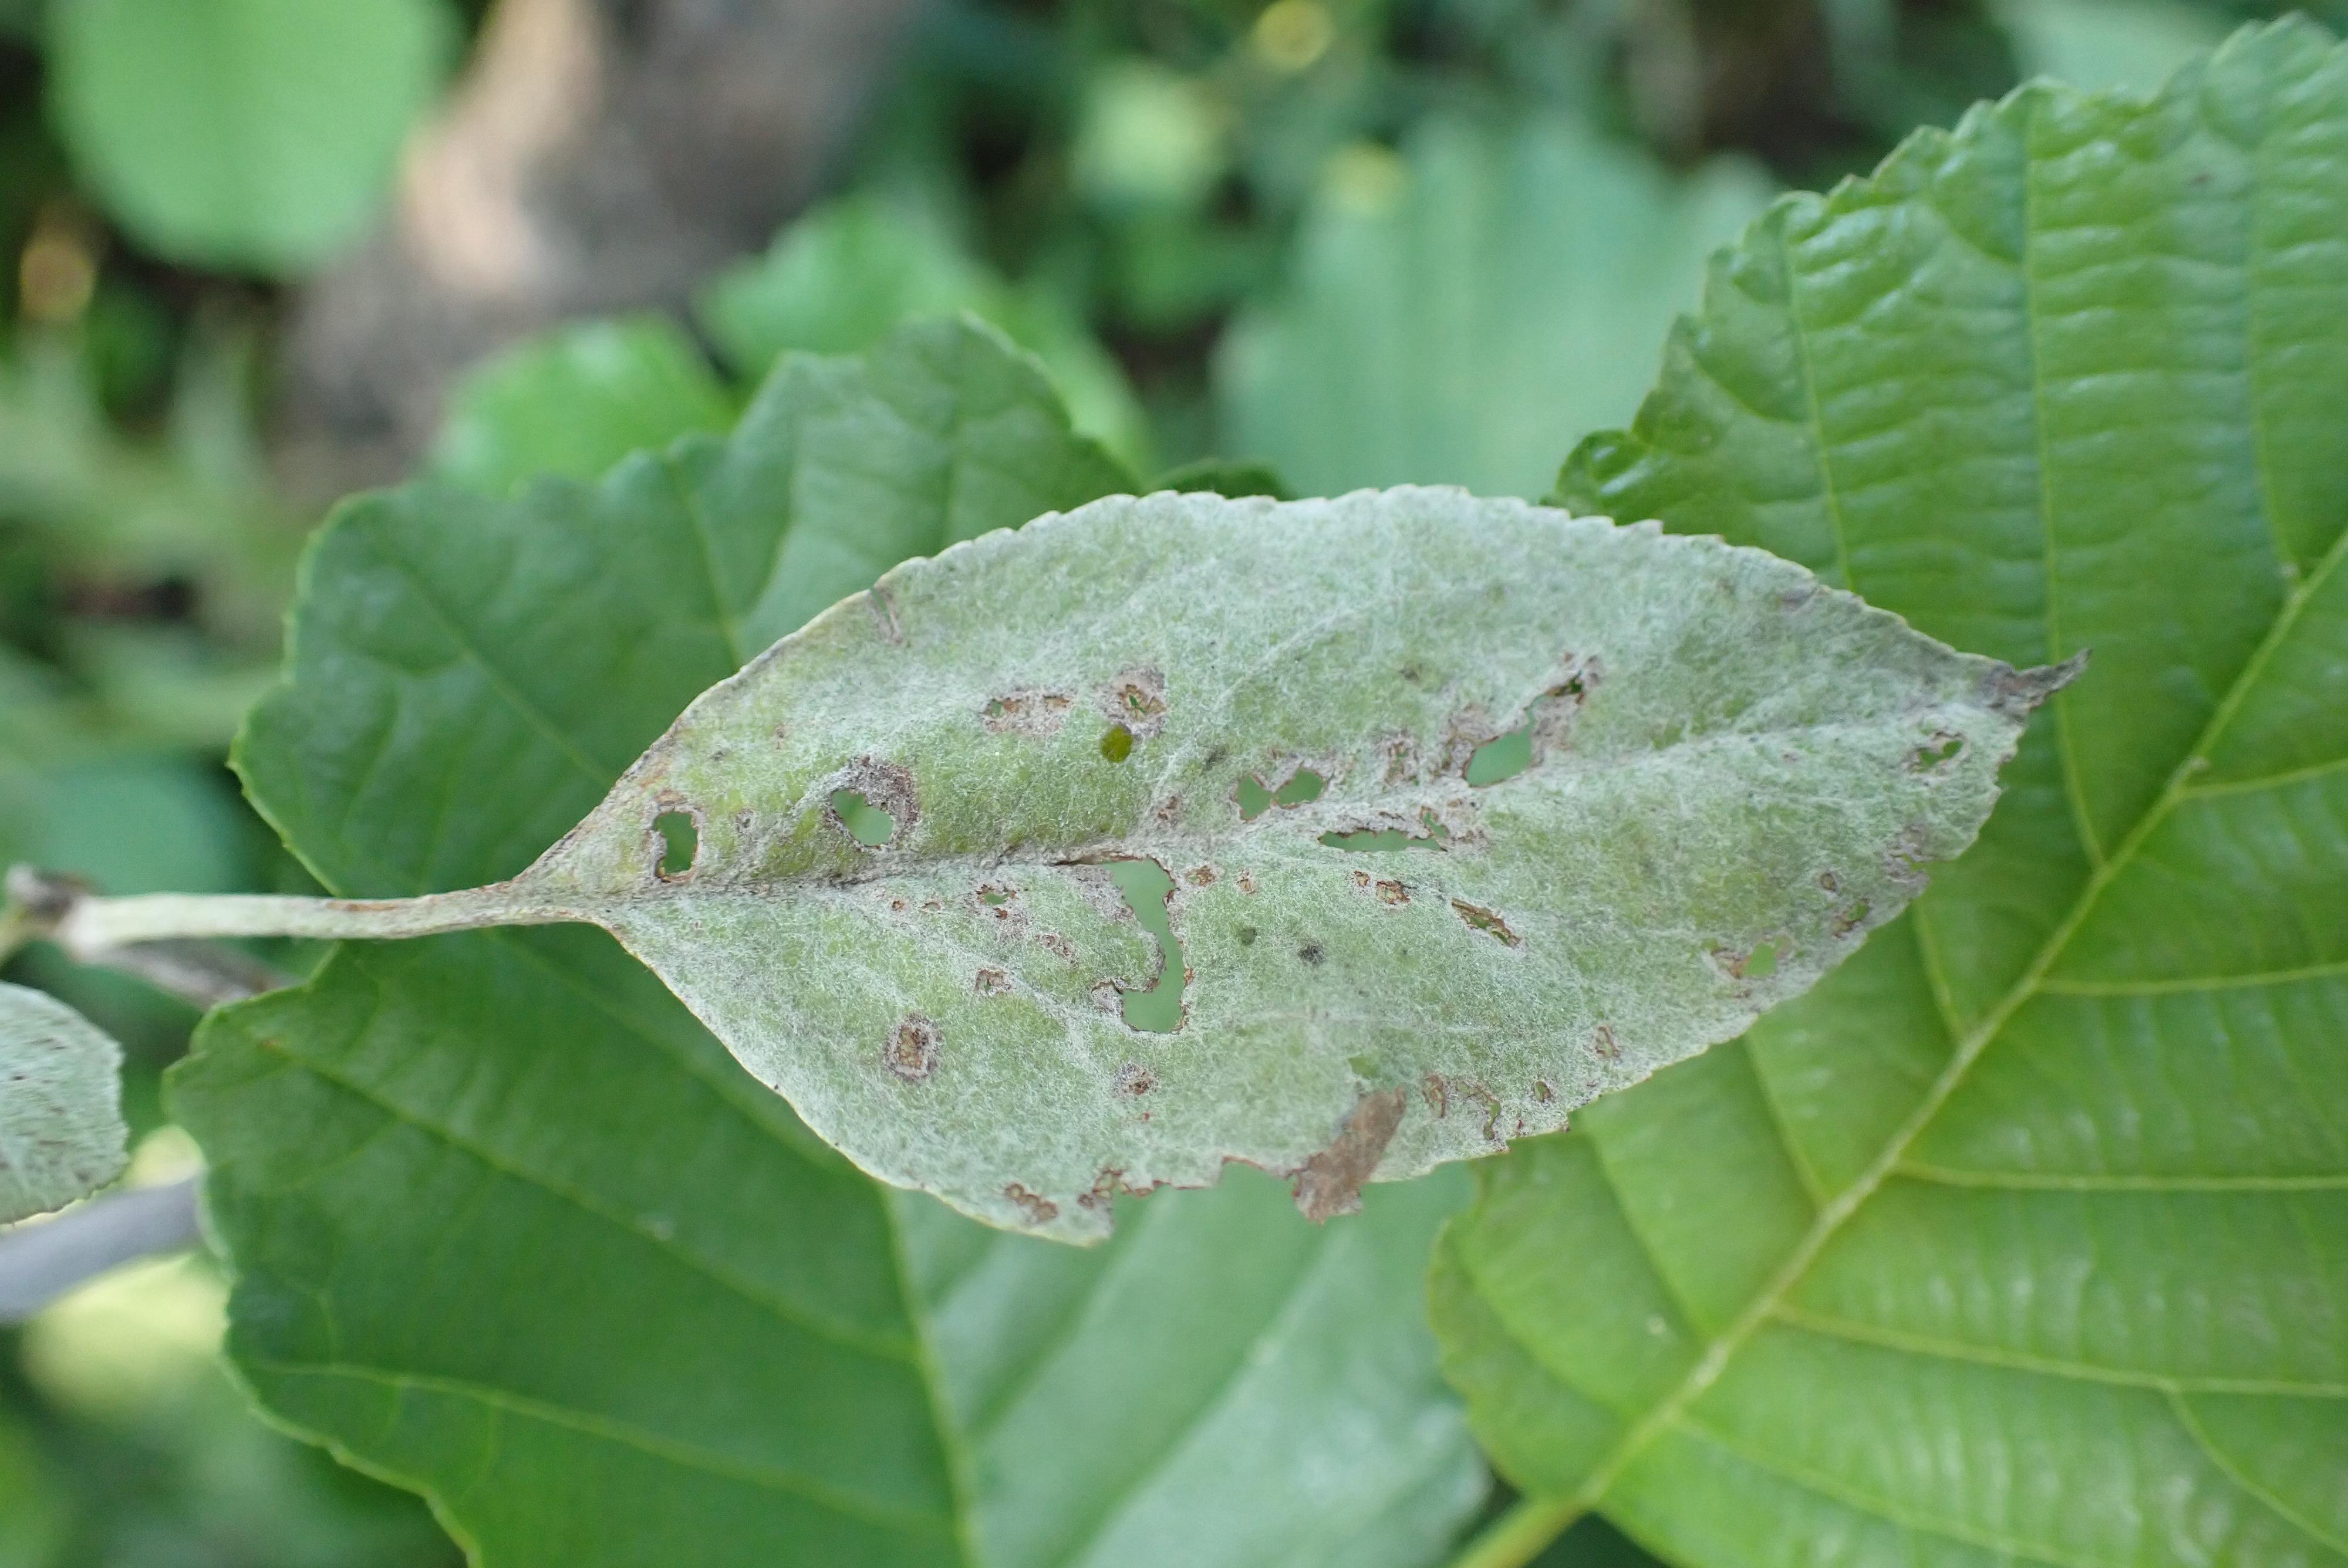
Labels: powdery_mildew